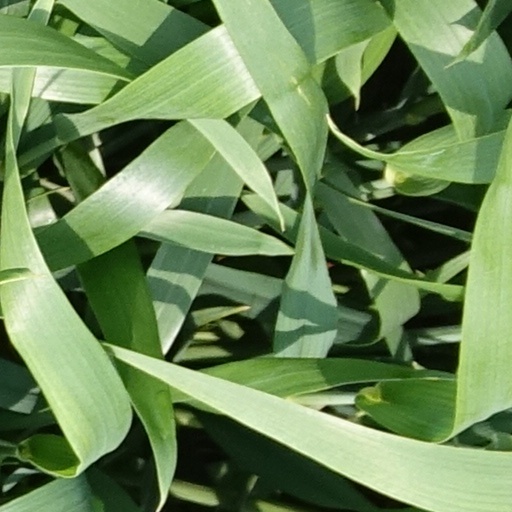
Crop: wheat